Iveco T-series

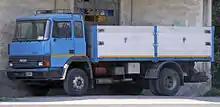
Late eighties Iveco 145-17 Turbo middleweight

It was originally sold with either Fiat or OM badging, with a number indicating the gross tonnage (170-190). The cab was the same as had been used on the Fiat 619N1, introduced in 1970, with some differences at the front. The truck was offered with two engine options, six cylinder and V8 diesels, with a peak performance of .